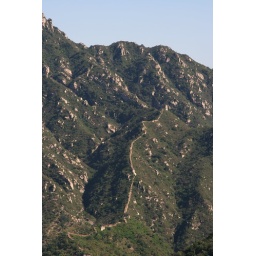
The wall snaking off in to the mountains